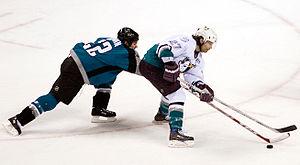
Les Ducks d’Anaheim, littéralement les canards d’Anaheim et appelés Mighty Ducks d’Anaheim jusqu'en 2006, sont une franchise professionnelle de hockey sur glace des États-Unis. Ils évoluent dans le championnat principal de hockey d’Amérique du Nord : la Ligue nationale de hockey. Ils font partie de l'association de l’Ouest et de la division Pacifique. Les Mighty Ducks d’Anaheim ont été fondés en 1993, avant de devenir les Ducks d’Anaheim en 2006 à la suite du changement de propriété de la franchise.